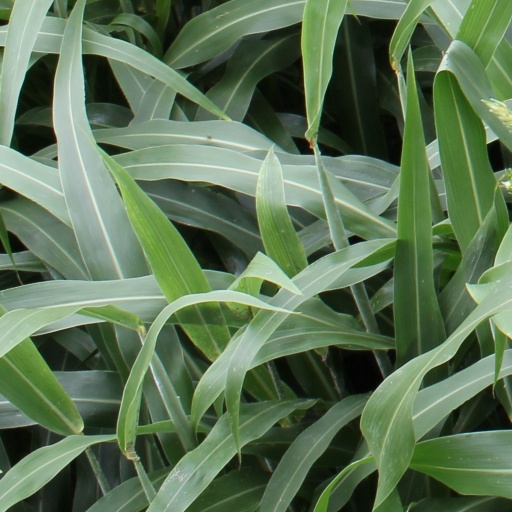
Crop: sorghum